Laura Prepon

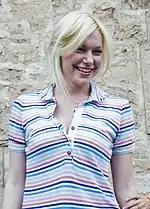
Prepon in 2008

In 2006, Prepon co-starred with Misha Collins in the psychological thriller "Karla", based on the true story of Paul Bernardo and his wife Karla Homolka, a Canadian couple who kidnapped, sexually abused, and murdered three girls, marking a contrast to her usual lighthearted roles. She was also an executive producer of "E! Hollywood Hold'em" the same year. Prepon co-starred with Bryan Greenberg as Hannah Daniels in the ABC drama "October Road", which debuted March 15, 2007. The show was canceled by ABC on May 12, 2008, despite strong ratings and a grassroots campaign from the show's fanbase to keep the show alive. In April 2007, she starred in a dramatic short film "Once Upon a Time". She also appeared in the 2005 Oxygen romantic comedy "Romancing the Bride". She also was the original voice for Hayley Smith on the Fox animated sitcom "American Dad!" and voiced her in an unaired pilot. She appeared as Lauren, the long-lost sister of Mary Shannon (Mary McCormack) in the USA Network mystery drama "In Plain Sight" in the episode "A Frond in Need". On February 5, 2010, it was announced that Prepon signed on to star in "Awkward Situations for Men", a pilot on ABC. In 2009, Prepon appeared in the CBS sitcom "How I Met Your Mother" as Karen, one of the girlfriends of Ted Mosby (Josh Radnor), in the episode "Sorry, Bro". She reprised her role in the episodes "The Front Porch" in 2009 and "Say Cheese" in 2010. She also appeared in the Fox medical drama "House M.D." in the episode "Private Lives".